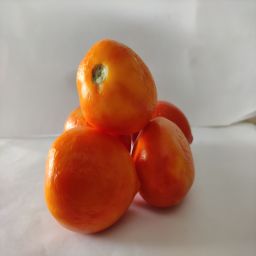
Crop: Tomato
Quality: Ripe